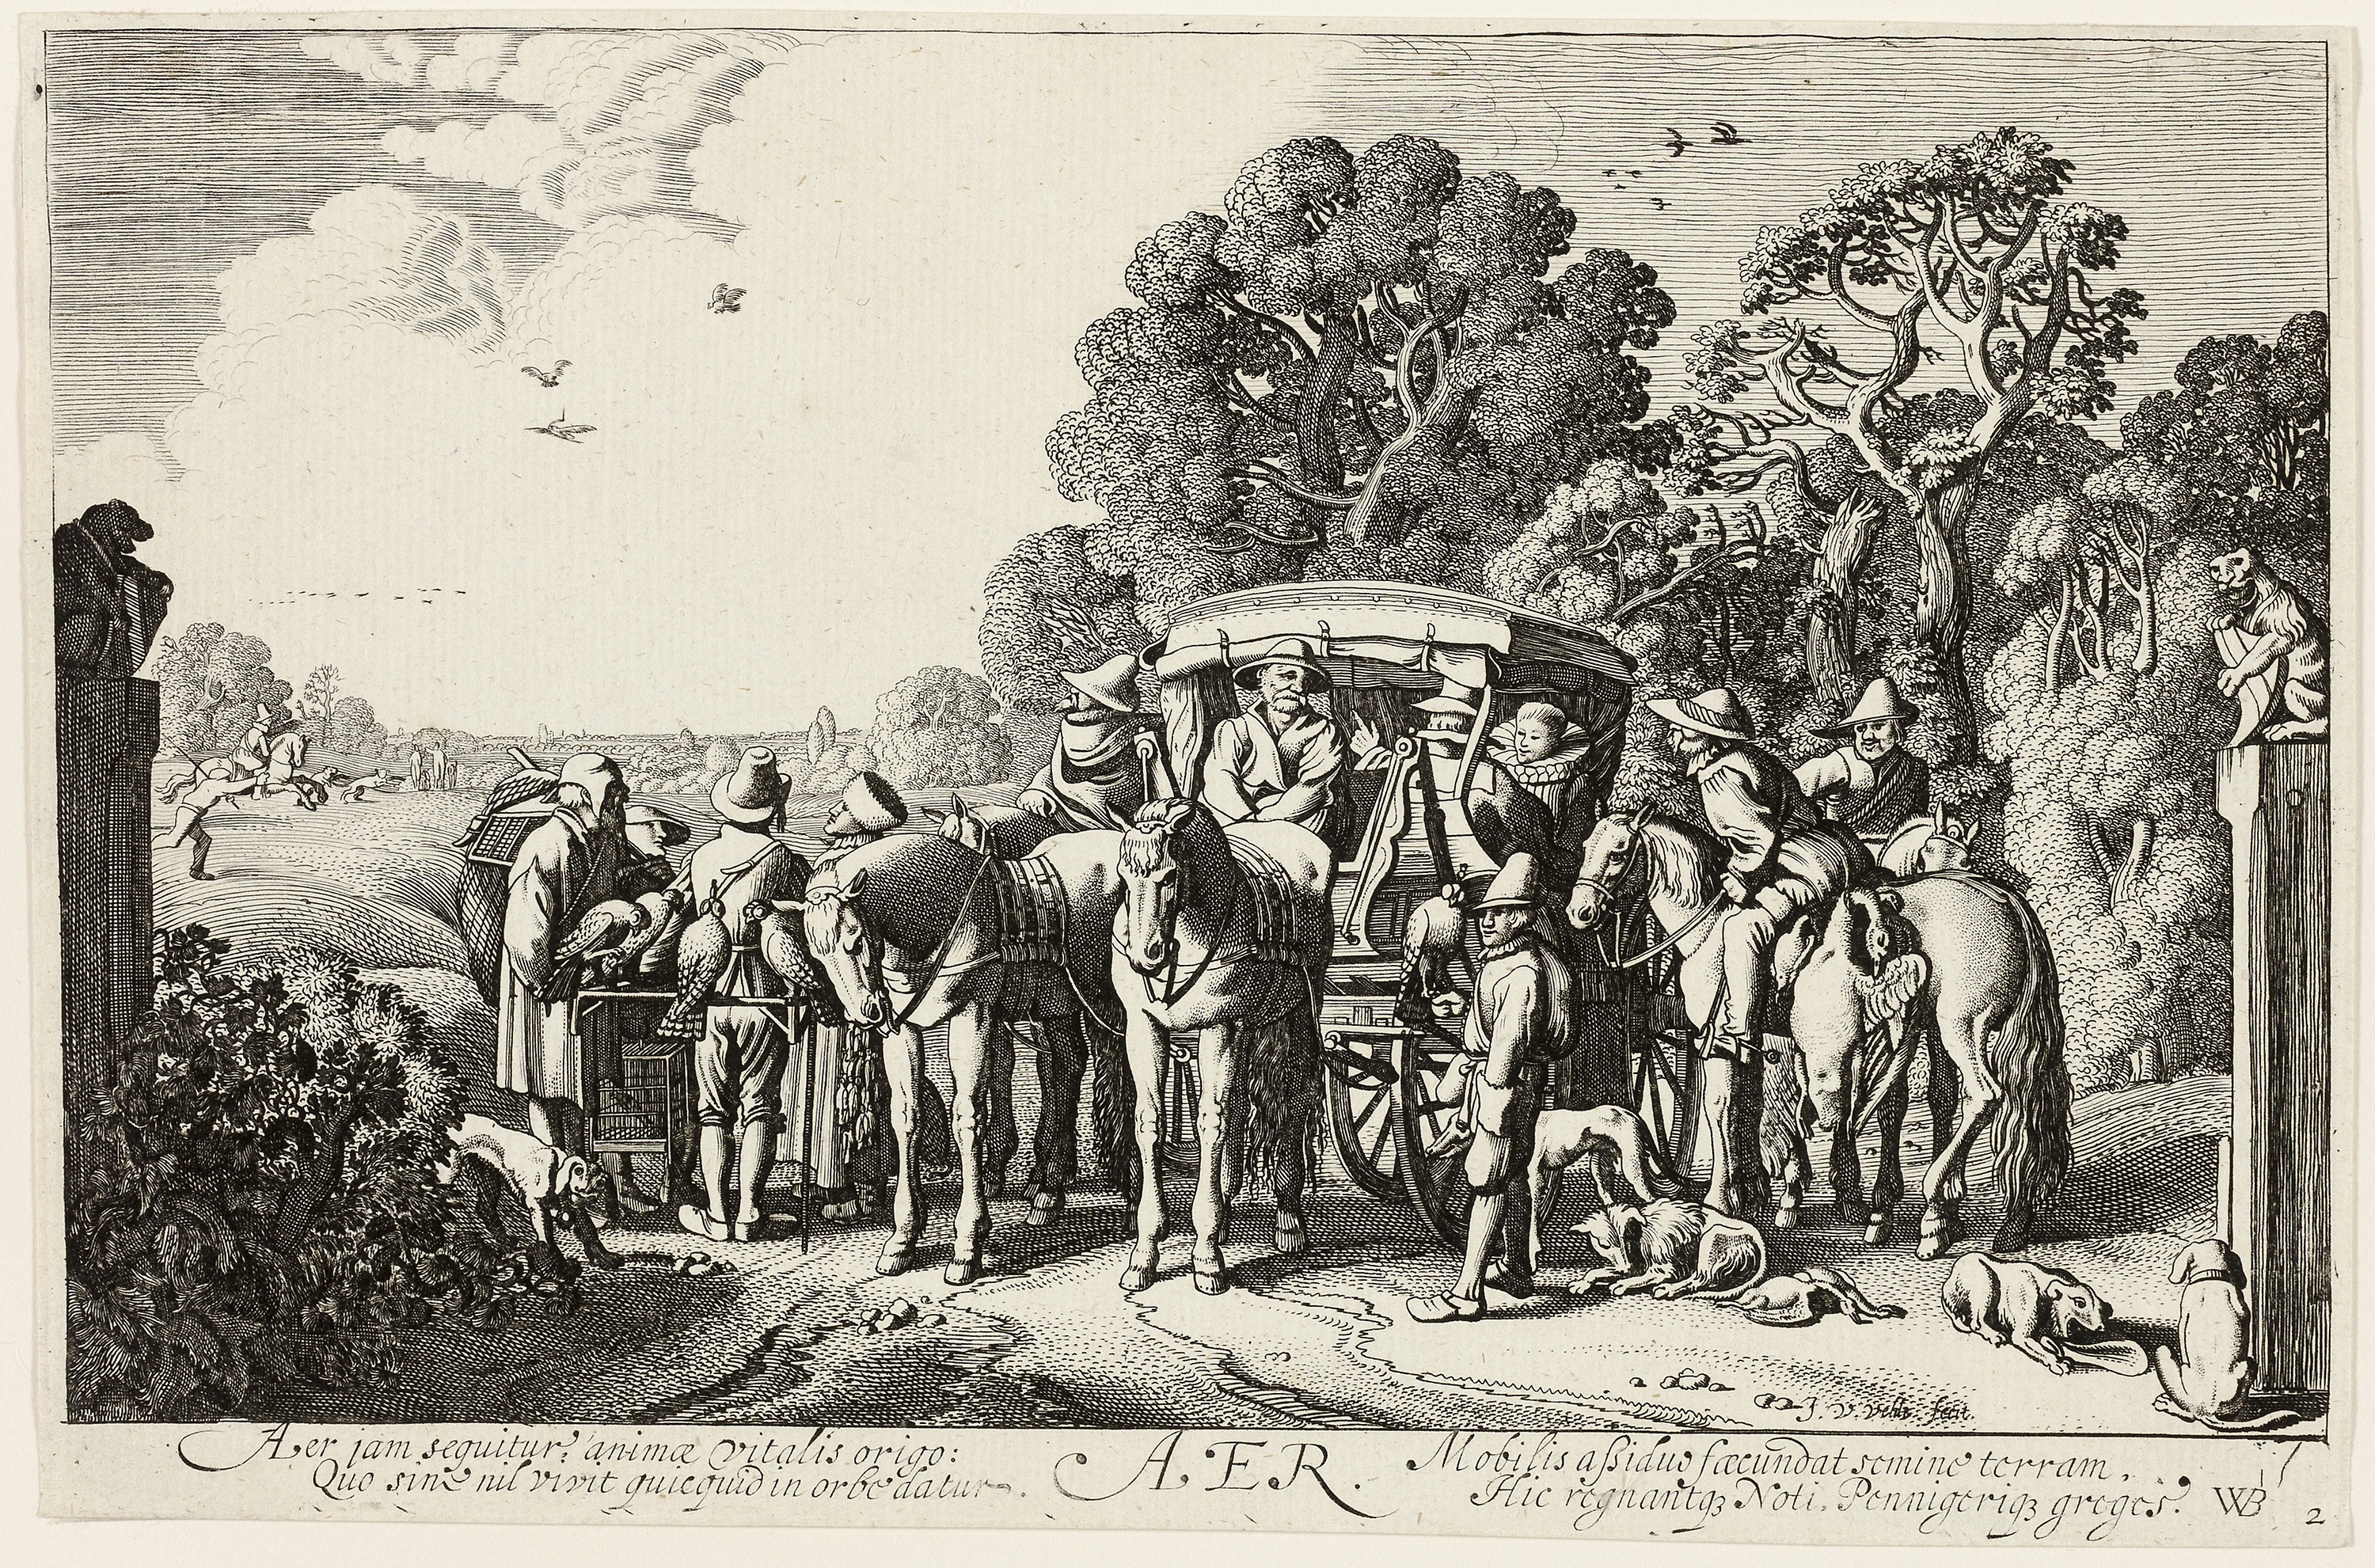
history, black and white, art, tree, vintage clothing, illustration, troop, visual arts, stock photography, artwork